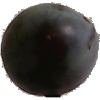
Label: Plum 3